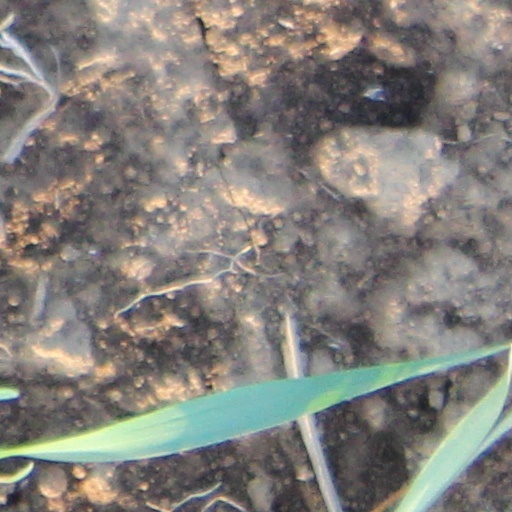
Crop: wheat